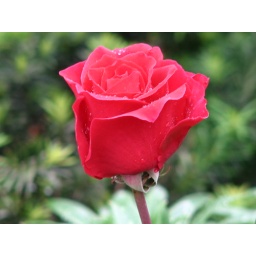
red rose by bigshoot1966